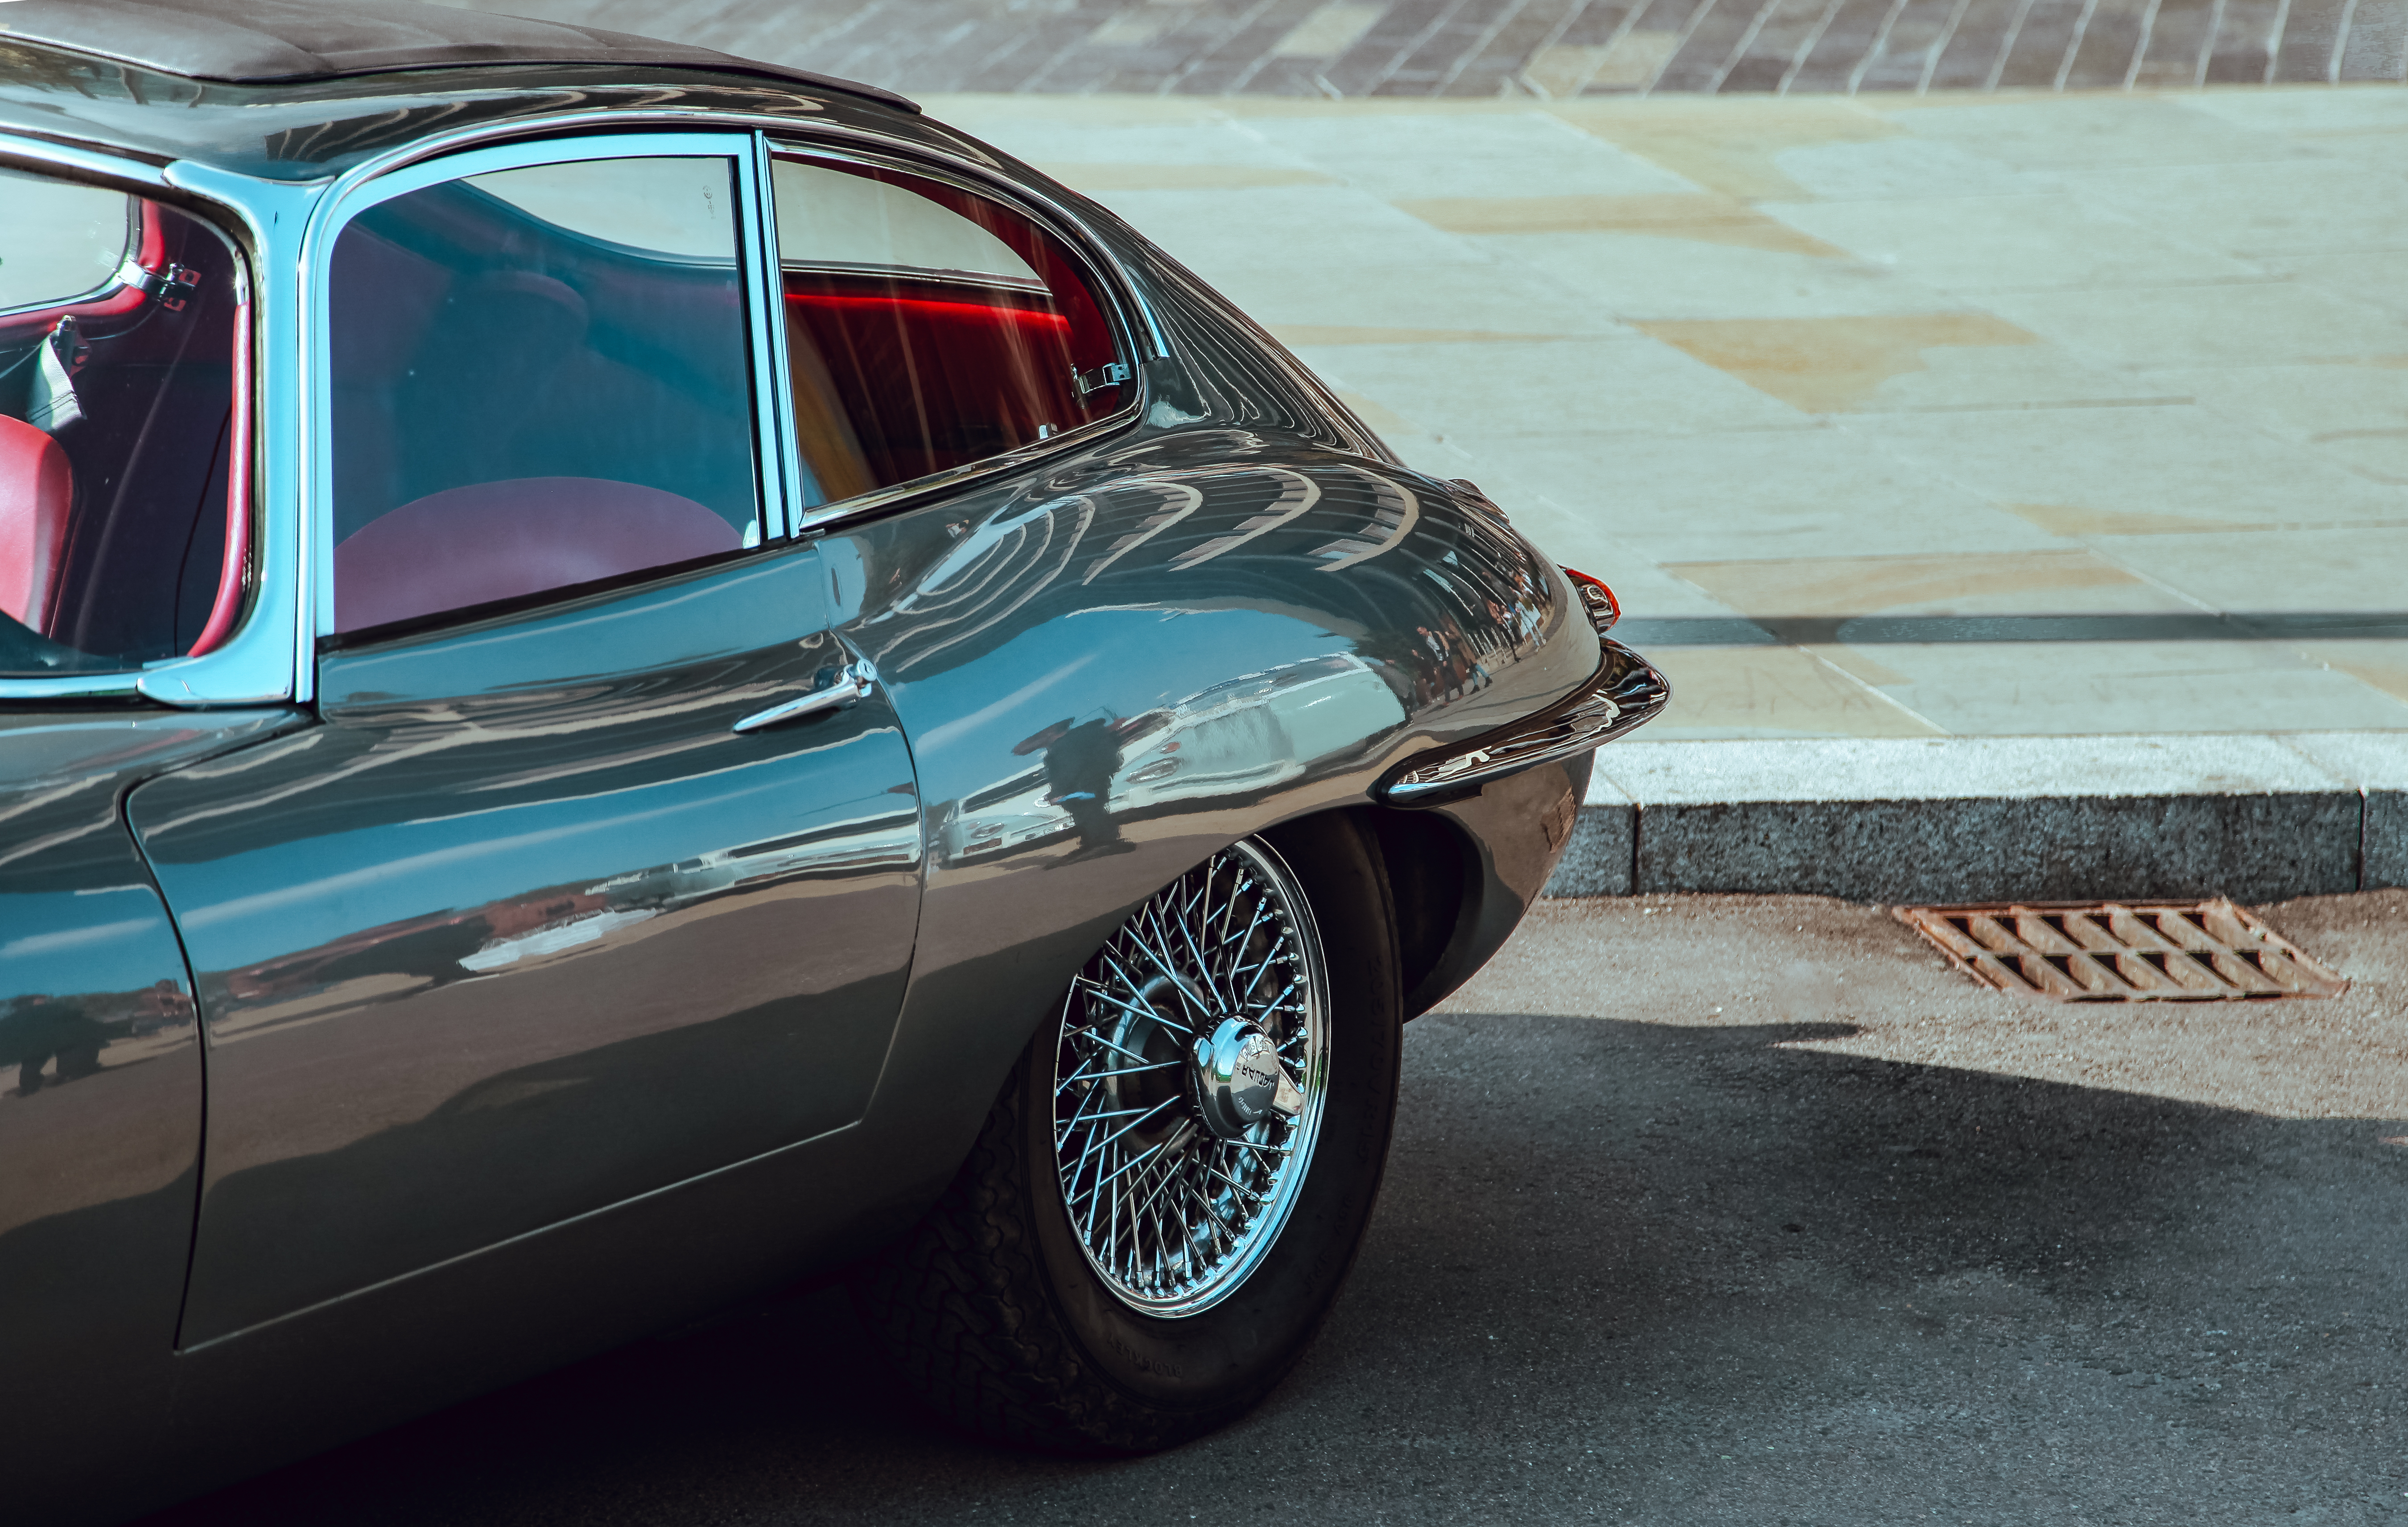
car, vintage, wheel, retro, vehicle, classic car, sports car, motor vehicle, vintage car, sedan, classic, antique car, land vehicle, automobile make, automotive exterior, automotive design, luxury vehicle, performance car, executive car, jaguar e type